Burmese amber

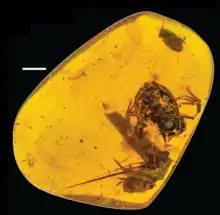
Fossil of the frog "Electrorana" in Burmese amber

Only a handful of vertebrates have been described from Burmese amber, these include the albanerpetontid (a group of extinct salamander-like amphibians) "Yaksha", the frog "Electrorana", a number of primitive toothed birds belonging to the extinct clade Enantiornithes, including the named species "Elektorornis" and "Fortipesavis", the lizards "Protodraco" (suggested to be the oldest agamid)", Cretaceogekko" (suggested to be the oldest modern gecko)", Electroscincus" (the oldest known skink) "Barlochersaurus", "Oculudentavis" (formerly erroneously considered to be a bird), and the snake "Xiaophis." An indeterminate theropod dinosaur is known from a tail with preserved feathers.